Metalwings

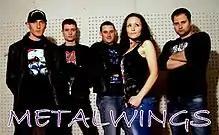
METALWINGS in December 2010. From left to right: Emilian Arsov, Konstantin Uzunov, Angel Kitanov, Stela Atanasova, Velislav Uzunov

The band was founded in Autumn 2010 by classically trained vocalist Stela Atanasova. Stela's idea was to combine elements of classical music with the melodic genres of metal. The style is considered as Symphonic, Gothic metal with female fronted operatic vocals.